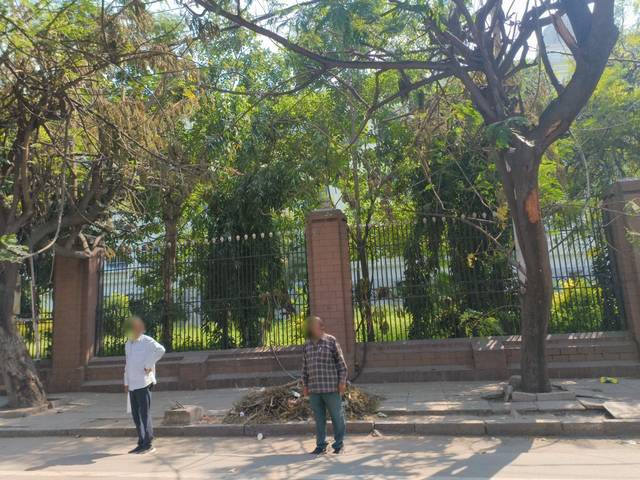
Region: India
Coordinates: 17.372, 78.479